Three Kingdoms: Resurrection of the Dragon

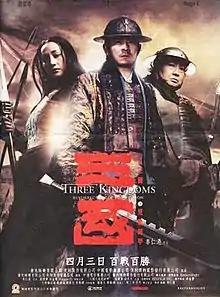
Film poster

Three Kingdoms: Resurrection of the Dragon is a 2008 action war film directed by Daniel Lee and written by Lee and Lau Ho-leung. It is loosely based on parts of the 14th-century Chinese classical novel "Romance of the Three Kingdoms". The film had a reported budget of US$25 million and was a joint production between Hong Kong, China and South Korea. It stars Andy Lau, Sammo Hung, Maggie Q, Vanness Wu, Andy On, and Ti Lung. It was released theatrically in Hong Kong on 3 April 2008.